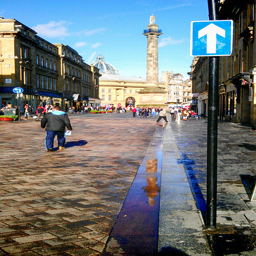
A man walking down a street in front of a tall tower.
A sign pointing down a street to a tall tower.
A man is walking down through a brick roadway.
A blue sign along a road pointing to a tower.
A crowd of people walking on a brick street.